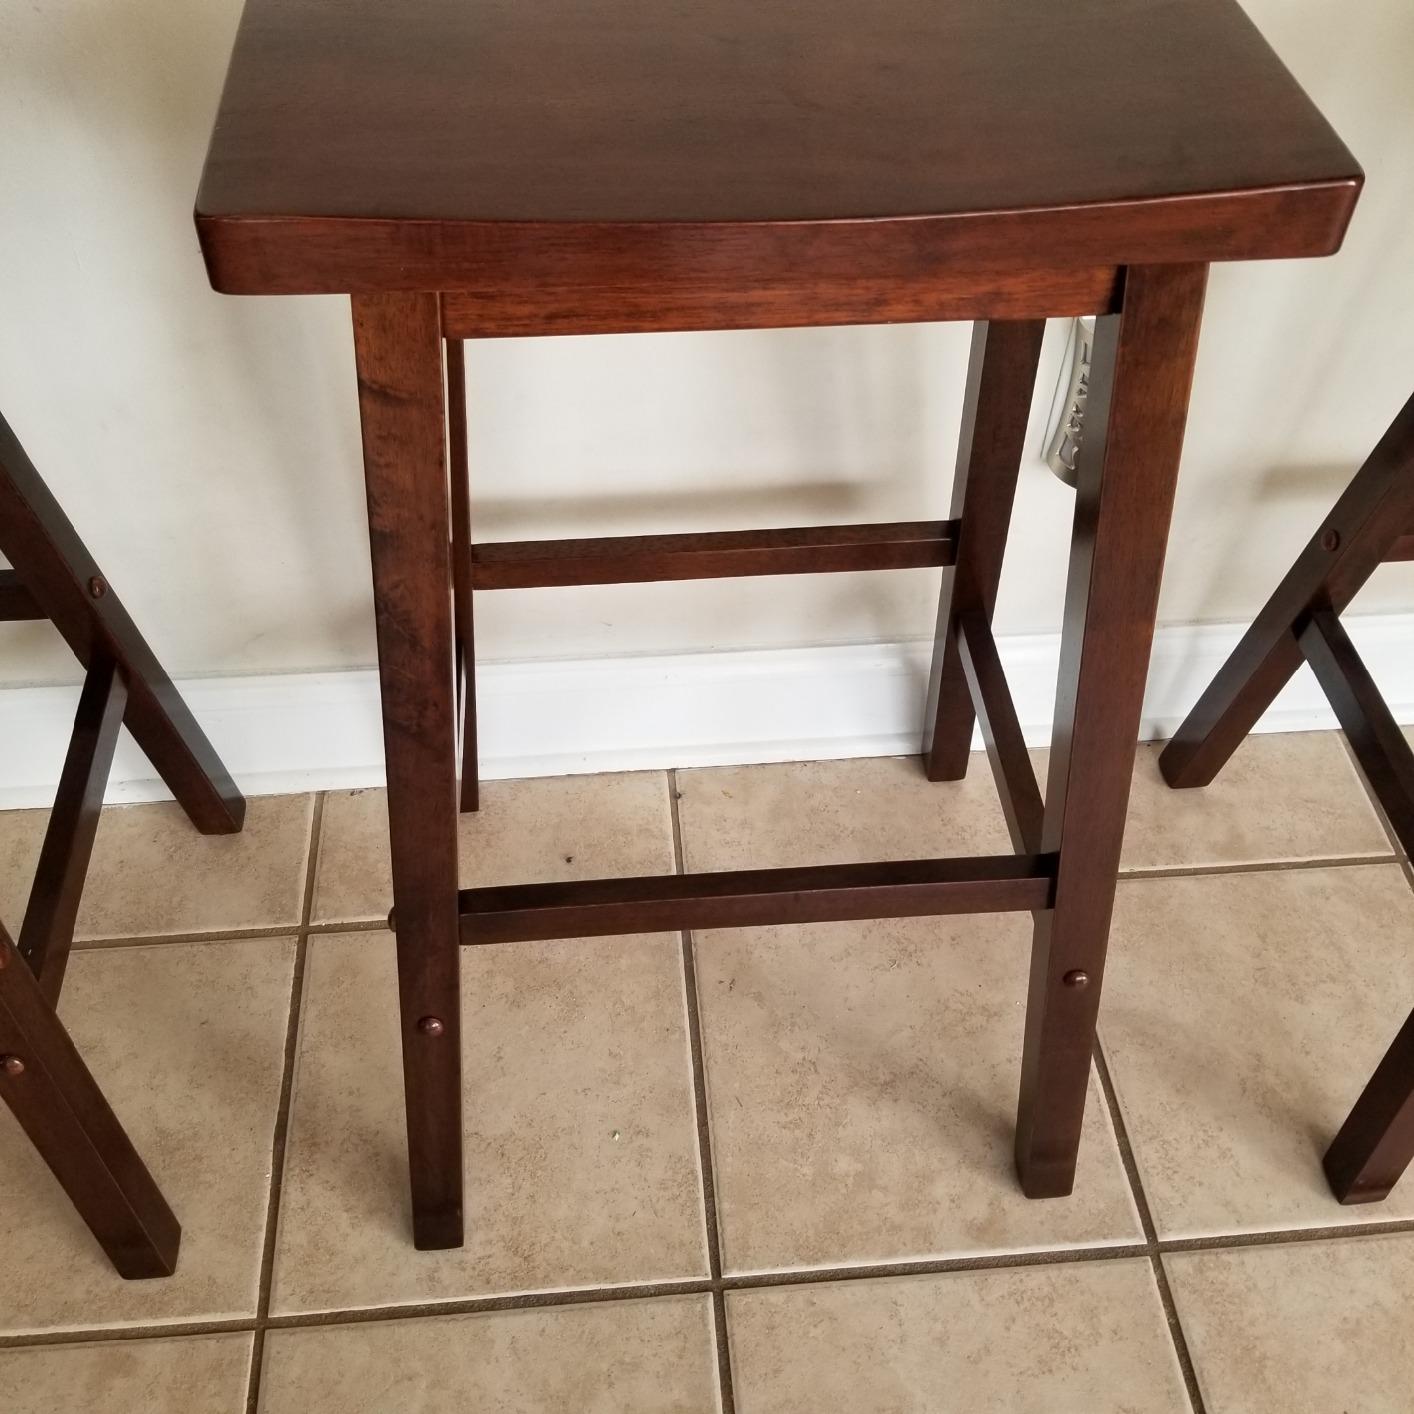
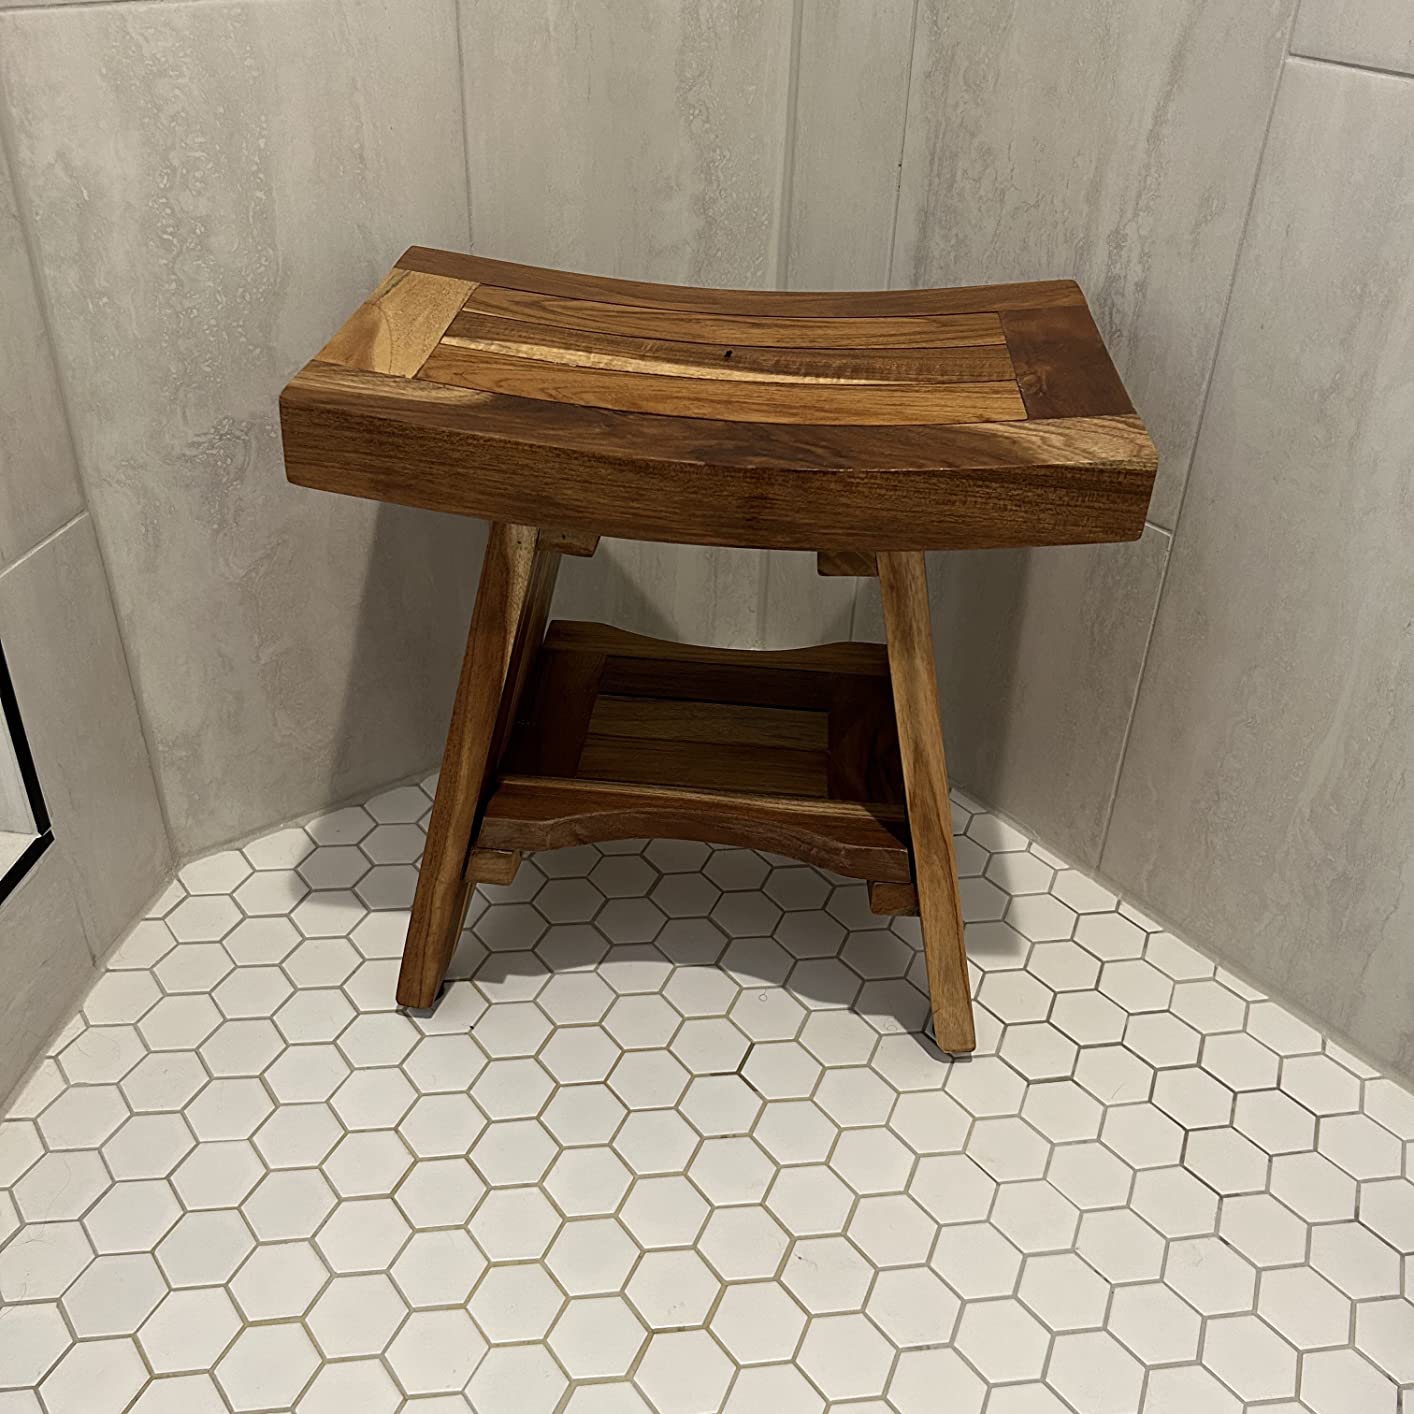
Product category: stool
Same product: no